The Toll Gate

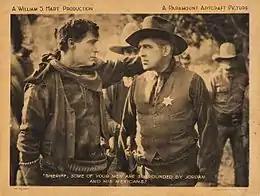
William S. Hart and Jack Richardson in "The Toll Gate"

Copies of "The Toll Gate" are in the Library of Congress, Museum of Modern Art film archive, and the George Eastman House Motion Picture Collection. The film has also been released on DVD.